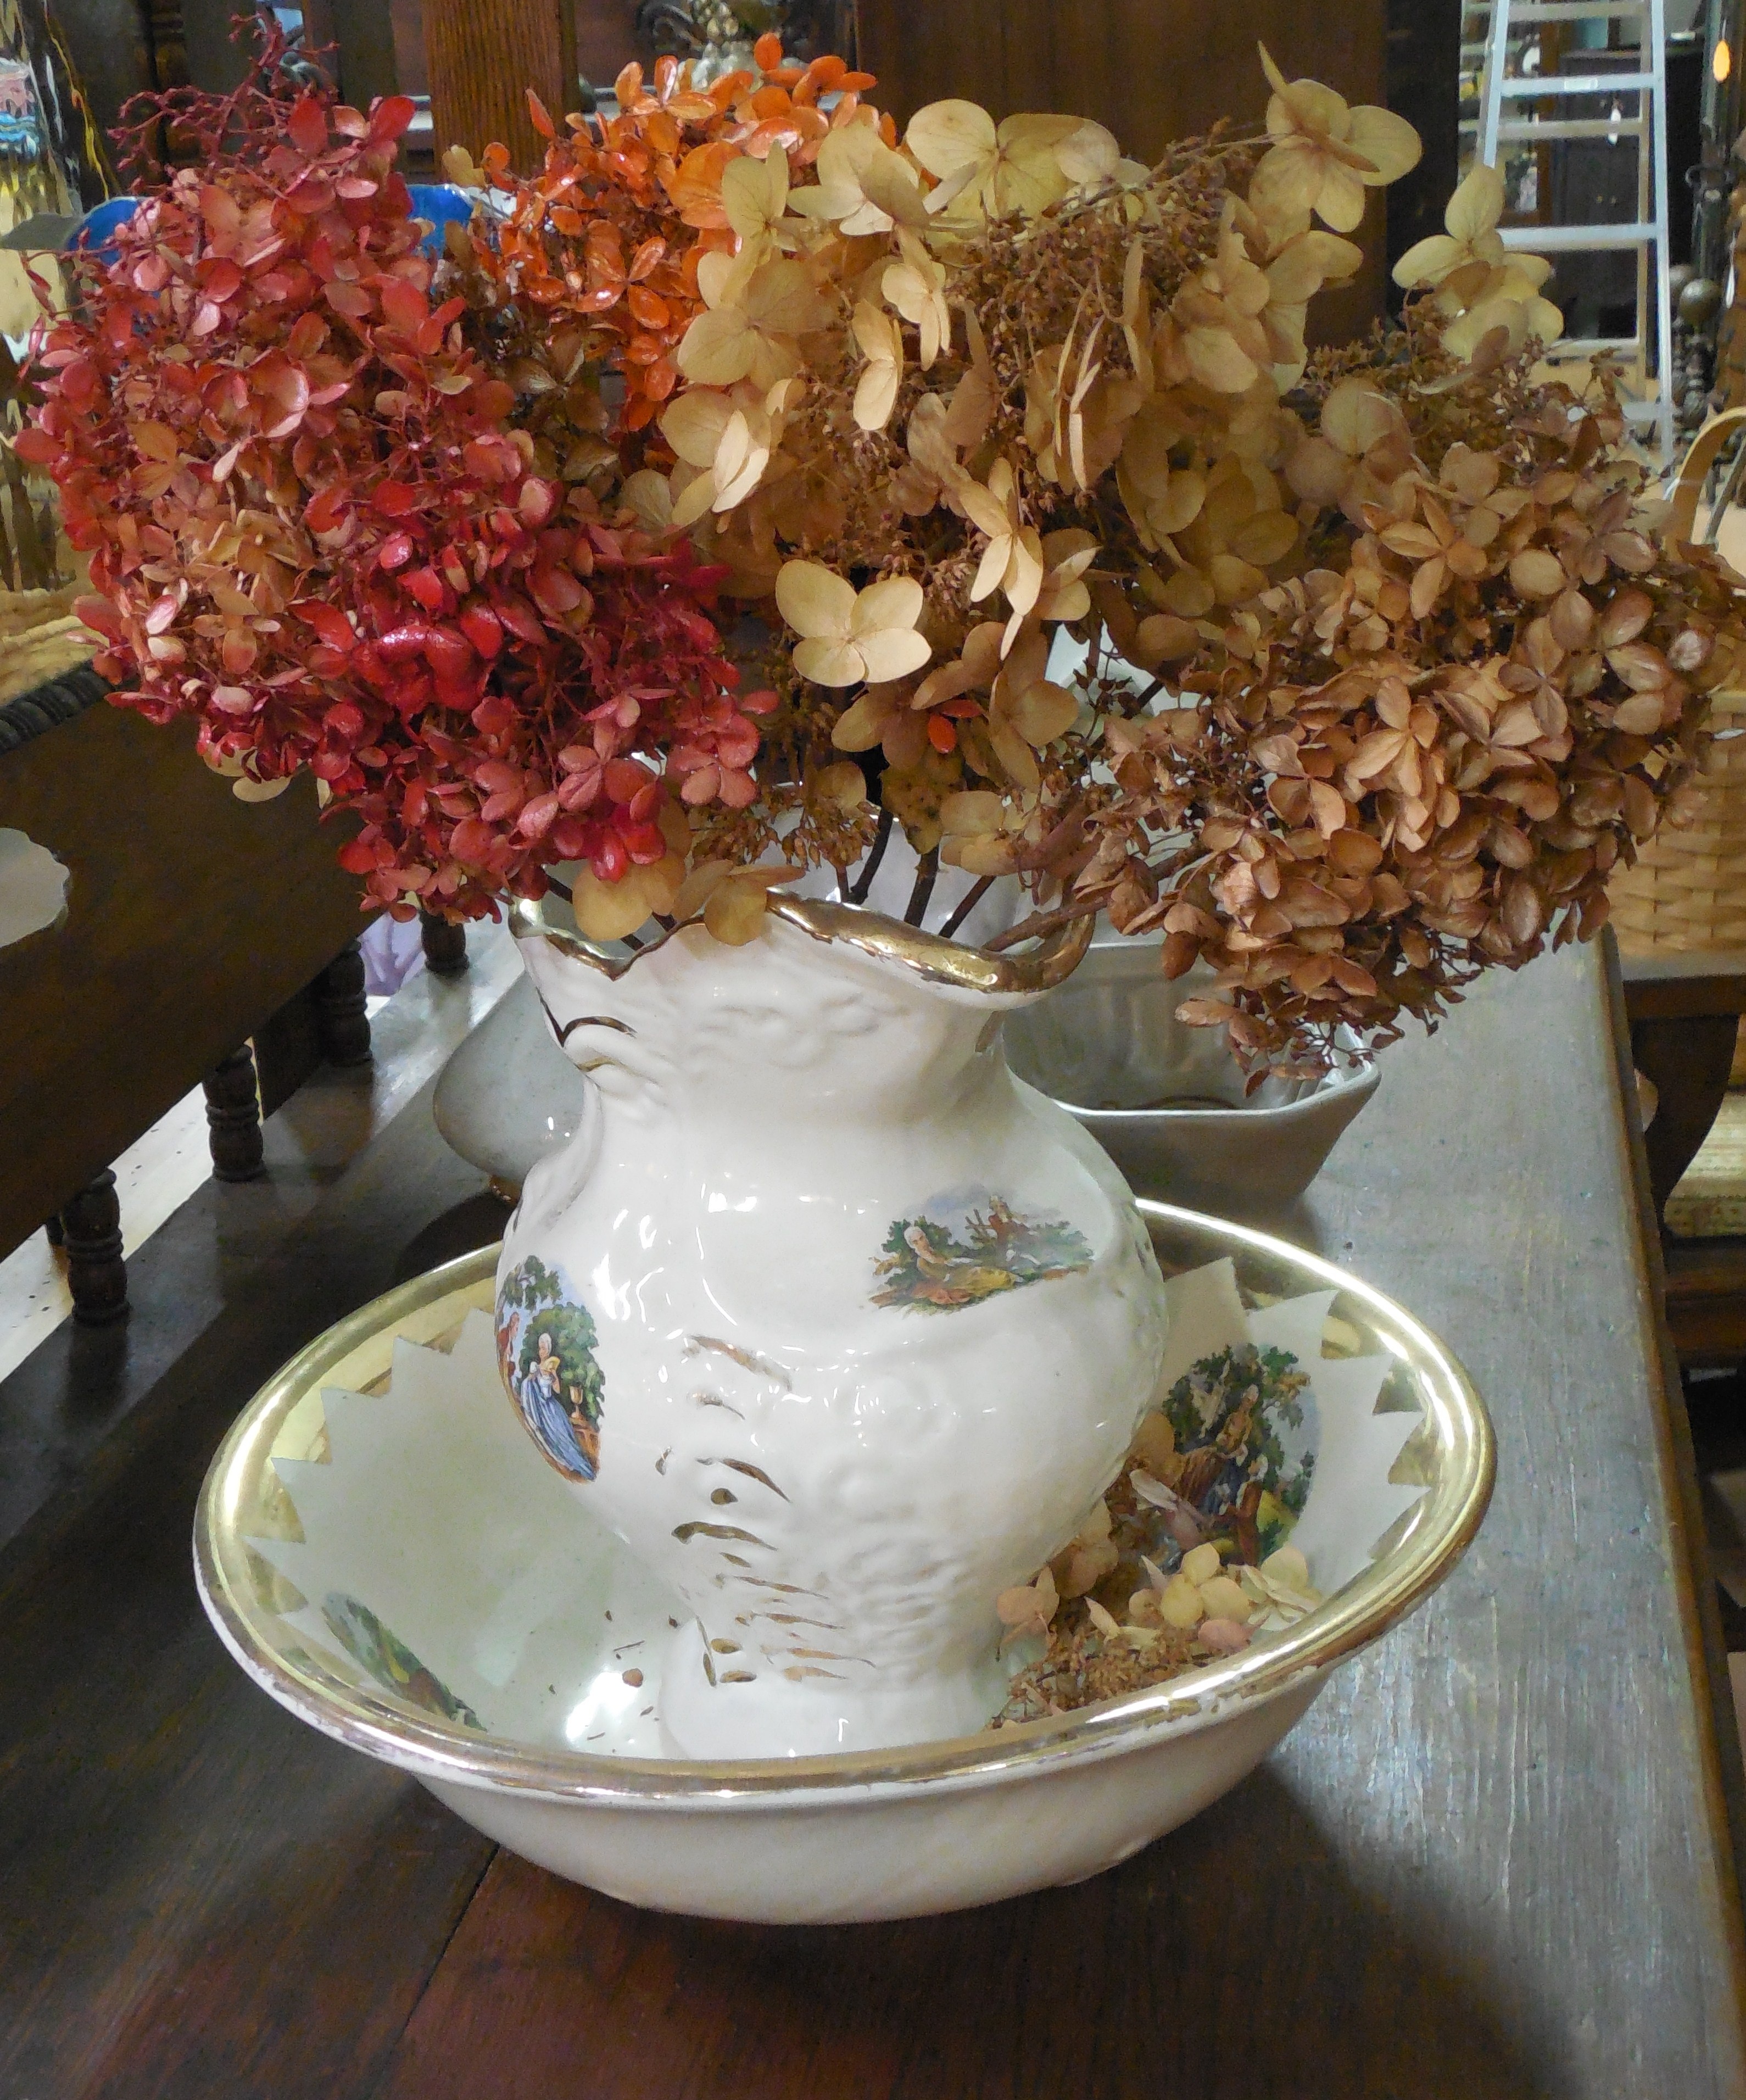
nature, blossom, plant, white, vintage, retro, texture, flower, petal, bloom, glass, summer, floral, dry, bouquet, decoration, pattern, bowl, dish, meal, food, spring, red, ceramic, brown, romantic, blue, dried, yellow, pink, decor, hydrangea, botanical, ornament, flowers, leaves, design, pitcher, decorative, classic, floristry, botanic, floral design, centrepiece, flower arranging